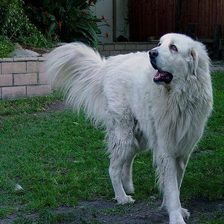
Species: dog
Breed: great pyrenees